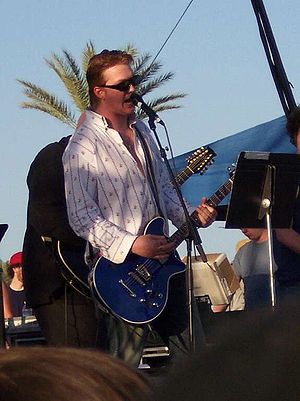
Joshua Homme
Joshua Homme
Joshua Michael Homme, eller blot Josh Homme, er en amerikansk musiker fra Palm Desert, Californien. Han har været med til at grundlægge og forme en række ikoniske rockbands, herunder Queens of the Stone Age, Them Crooked Vultures, Eagles of Death Metal og Kyuss, og er en verdensberømt guitarist og sangskriver.